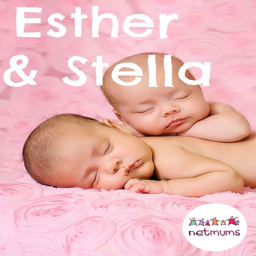
pop artist announced she 's pregnant with twins back .